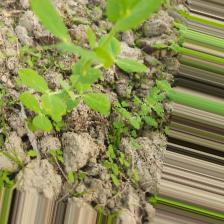
Label: Powdery Mildew